Cartesian parallel manipulators

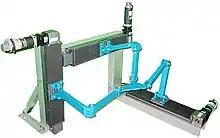
Tripteron

The 3-DoF Tripteron member of the Multipteron family has three parallel-connected kinematic chains consisting of a linear actuator (active prismatic "P" joint) in series with three revolute "R" joints "3(PRRR)." Similar manipulators, with three parallelogram "Pa" limbs "3(PRPaR)" are the Orthoglide and Parallel cube-manipulator. The Pantepteron is also similar to the Tripteron, with pantograph linkages to speed up the motion of the platform.